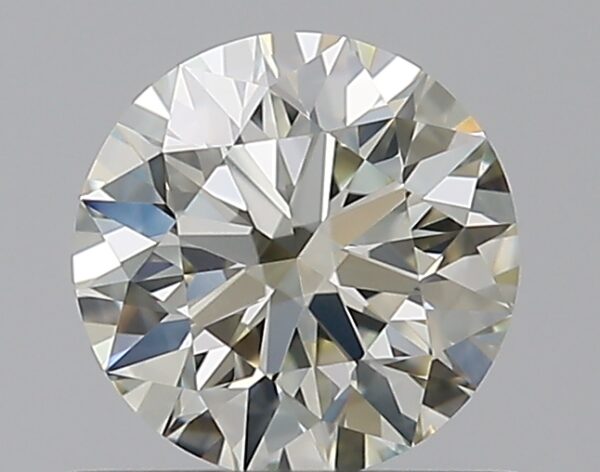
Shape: round
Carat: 0.59
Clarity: VVS1
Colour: L
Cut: EX
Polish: EX
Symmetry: EX
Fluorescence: ST
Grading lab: GIA
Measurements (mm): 5.35 x 5.38 x 3.35